Minimax Limited

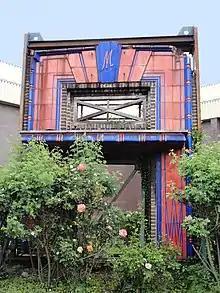
The preserved Art Deco gateway from the factory overlooking 'Minimax Corner'

Minimax Limited was a British manufacturer of fire extinguishers founded in England in 1903. Their unique conical fire extinguisher was known as 'The Minimax'. The company was purchased by The Pyrene Company Limited in 1955.